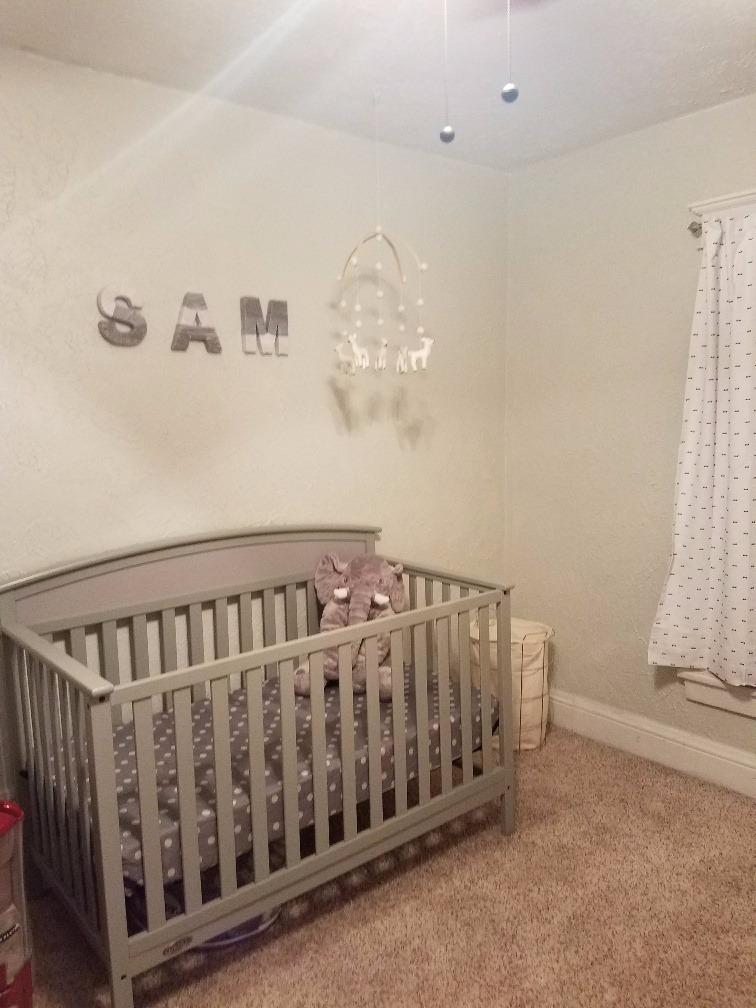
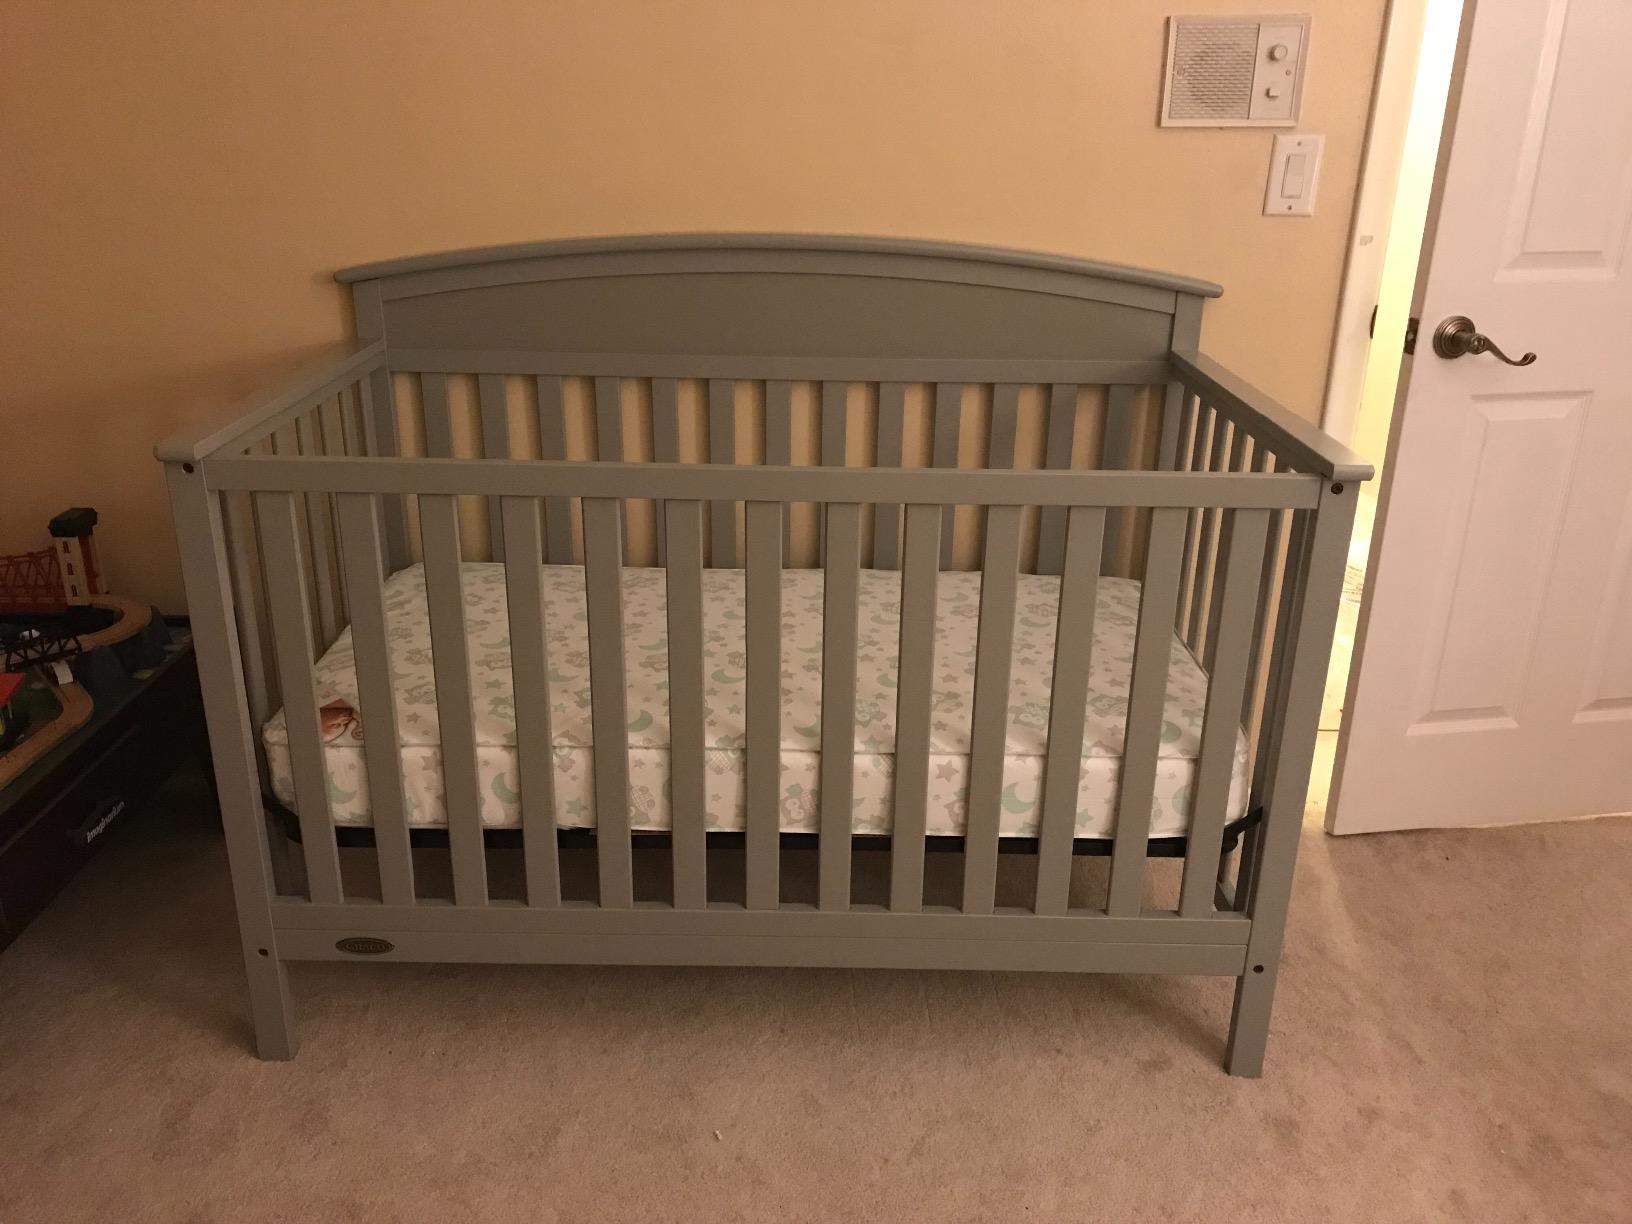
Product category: products_crib
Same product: yes